Spacecraft naming

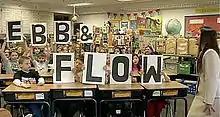
The winning names were suggested by Nina DiMauro's fourth-grade class at Emily Dickinson Elementary School in Bozeman, Mont.

The entry from Ms. Nina DiMauro's class at Emily Dickinson Elementary School in Bozeman, Montana suggesting Ebb and Flow for the twin spacecraft was chosen from entries from 900 classrooms in 45 states. Maria Zuber, principal investigator on the mission commented on the student's research before selecting the names and its appropriateness for a mission measuring gravity.